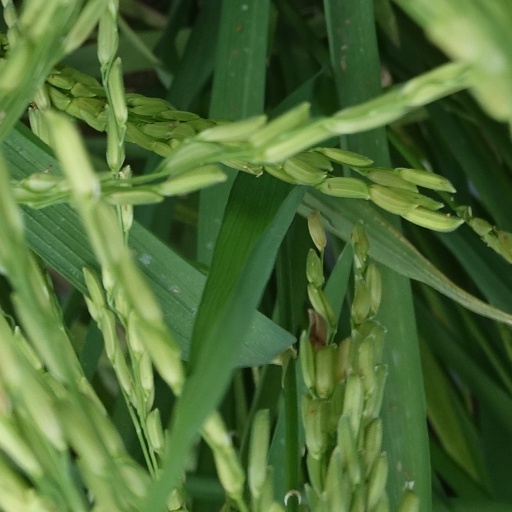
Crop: rice